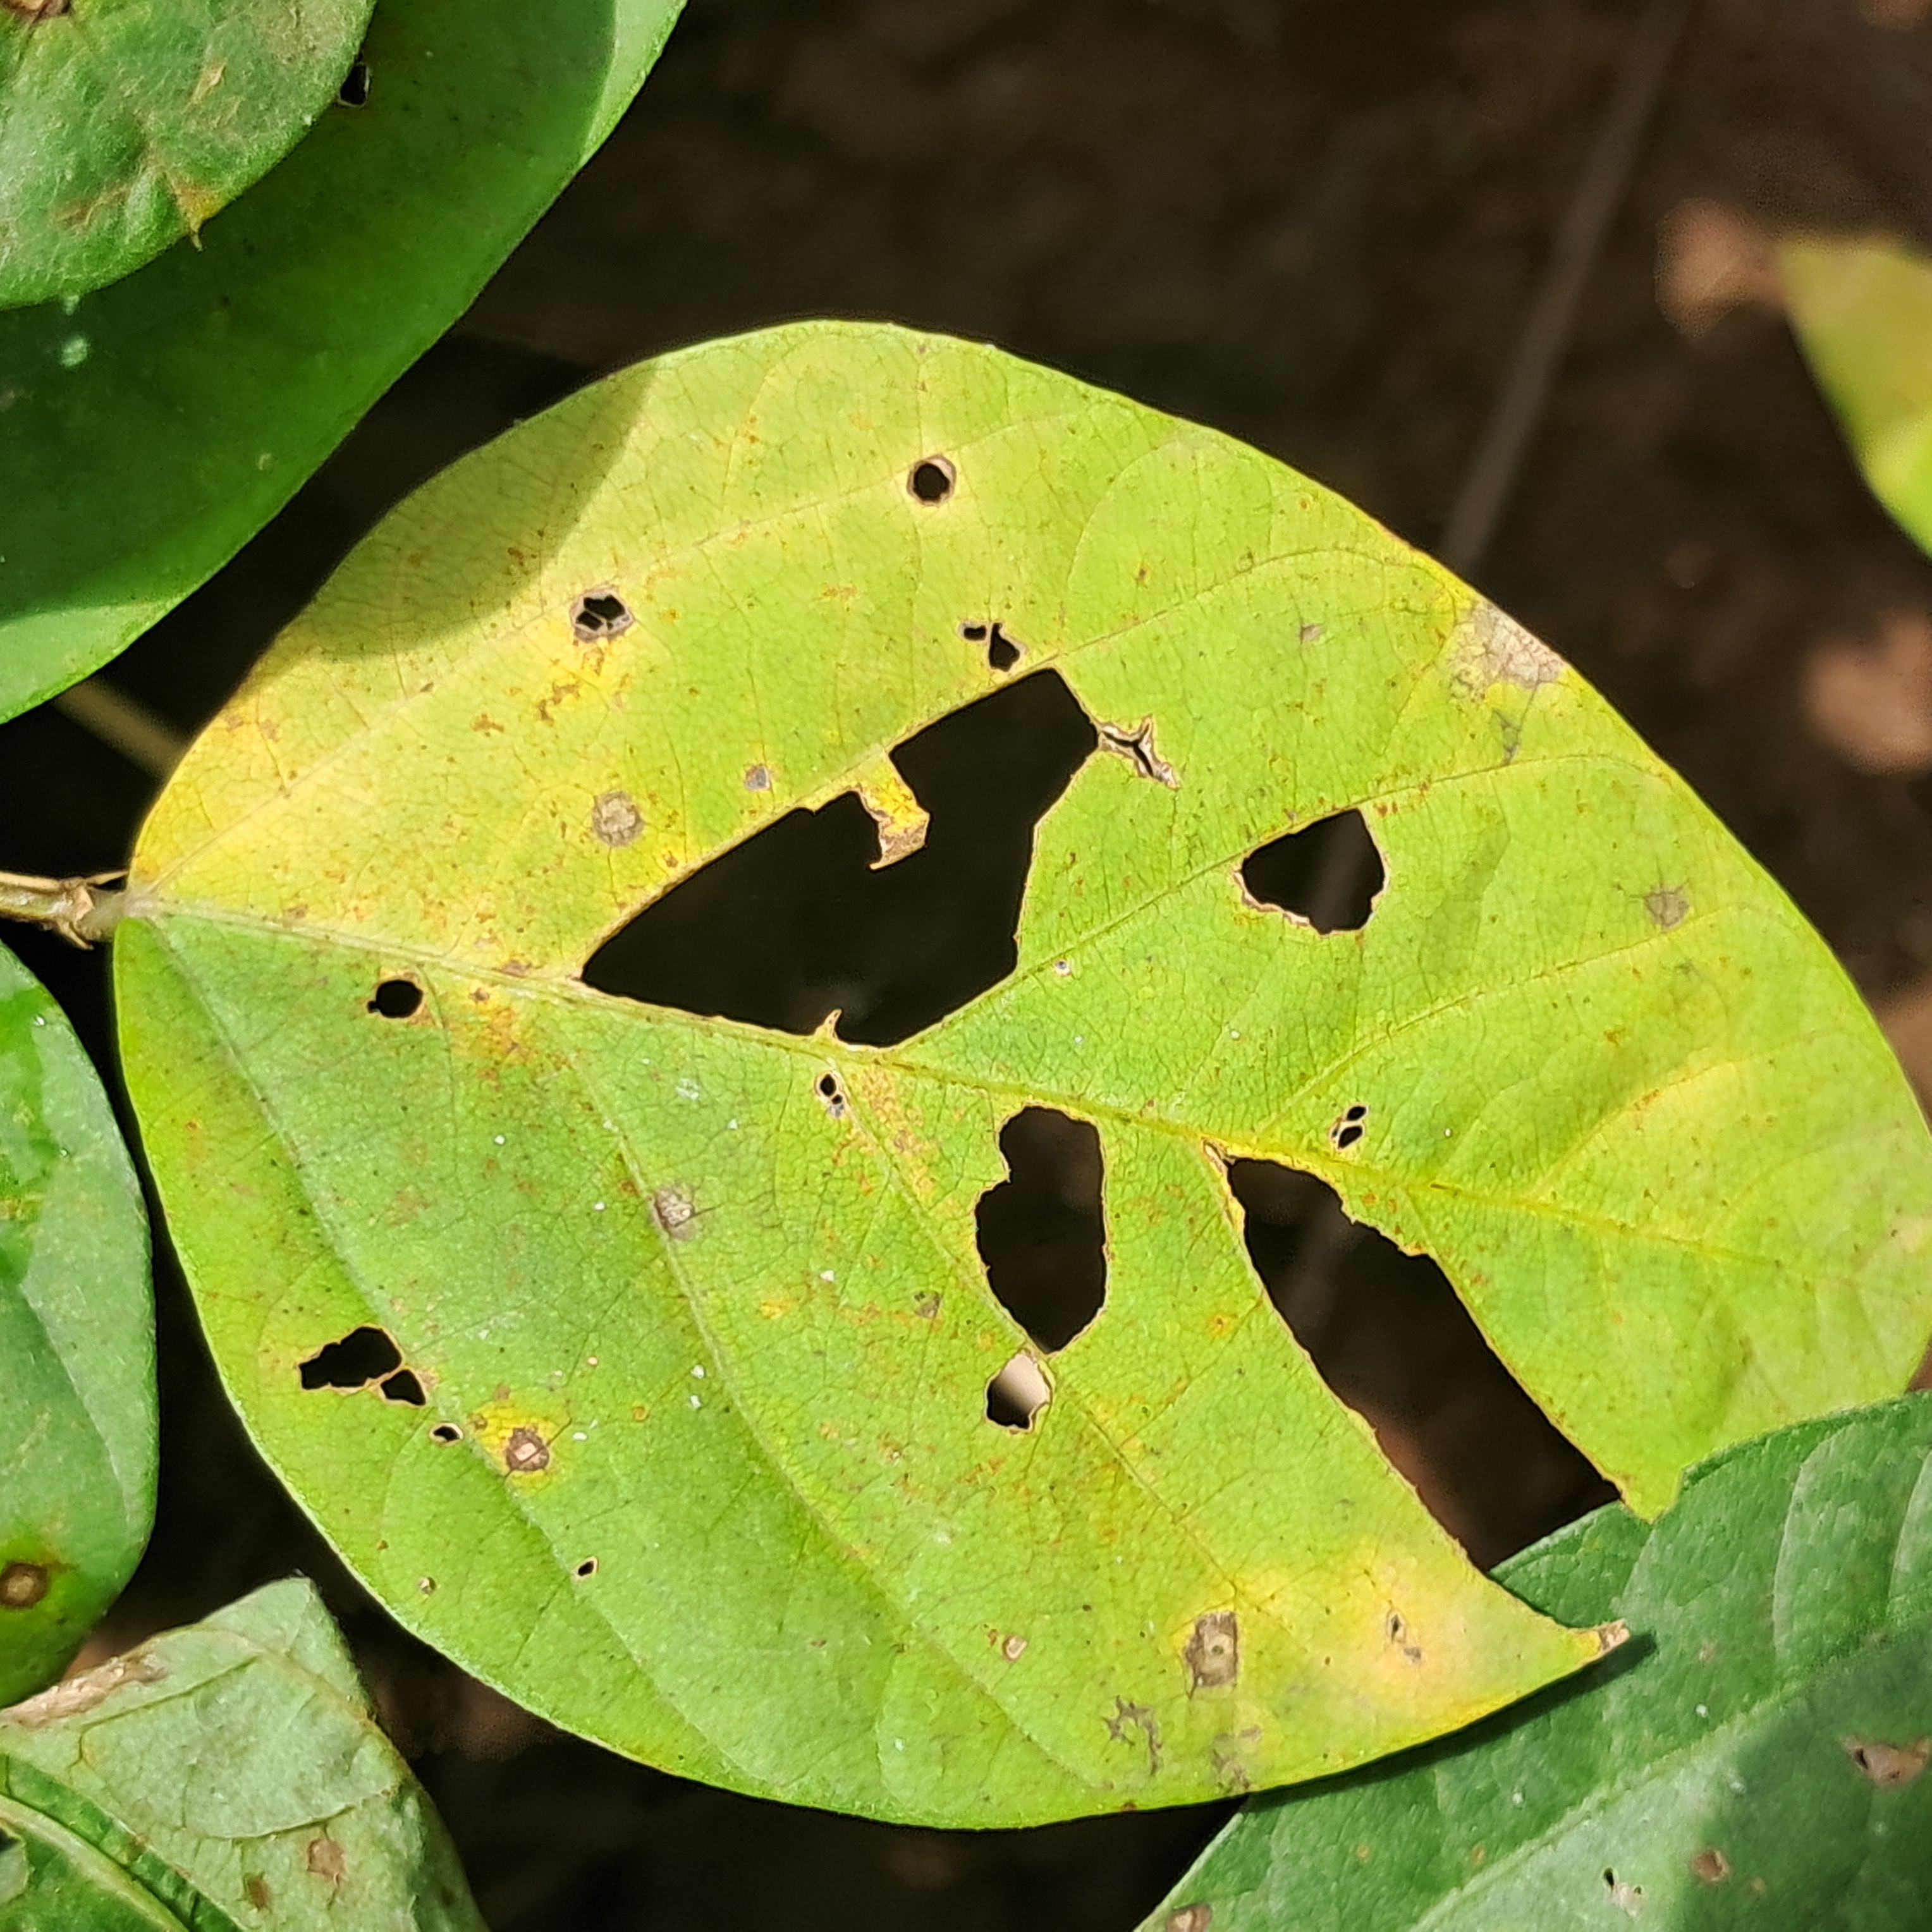
Label: Caterpillar_Semilooper_Pest